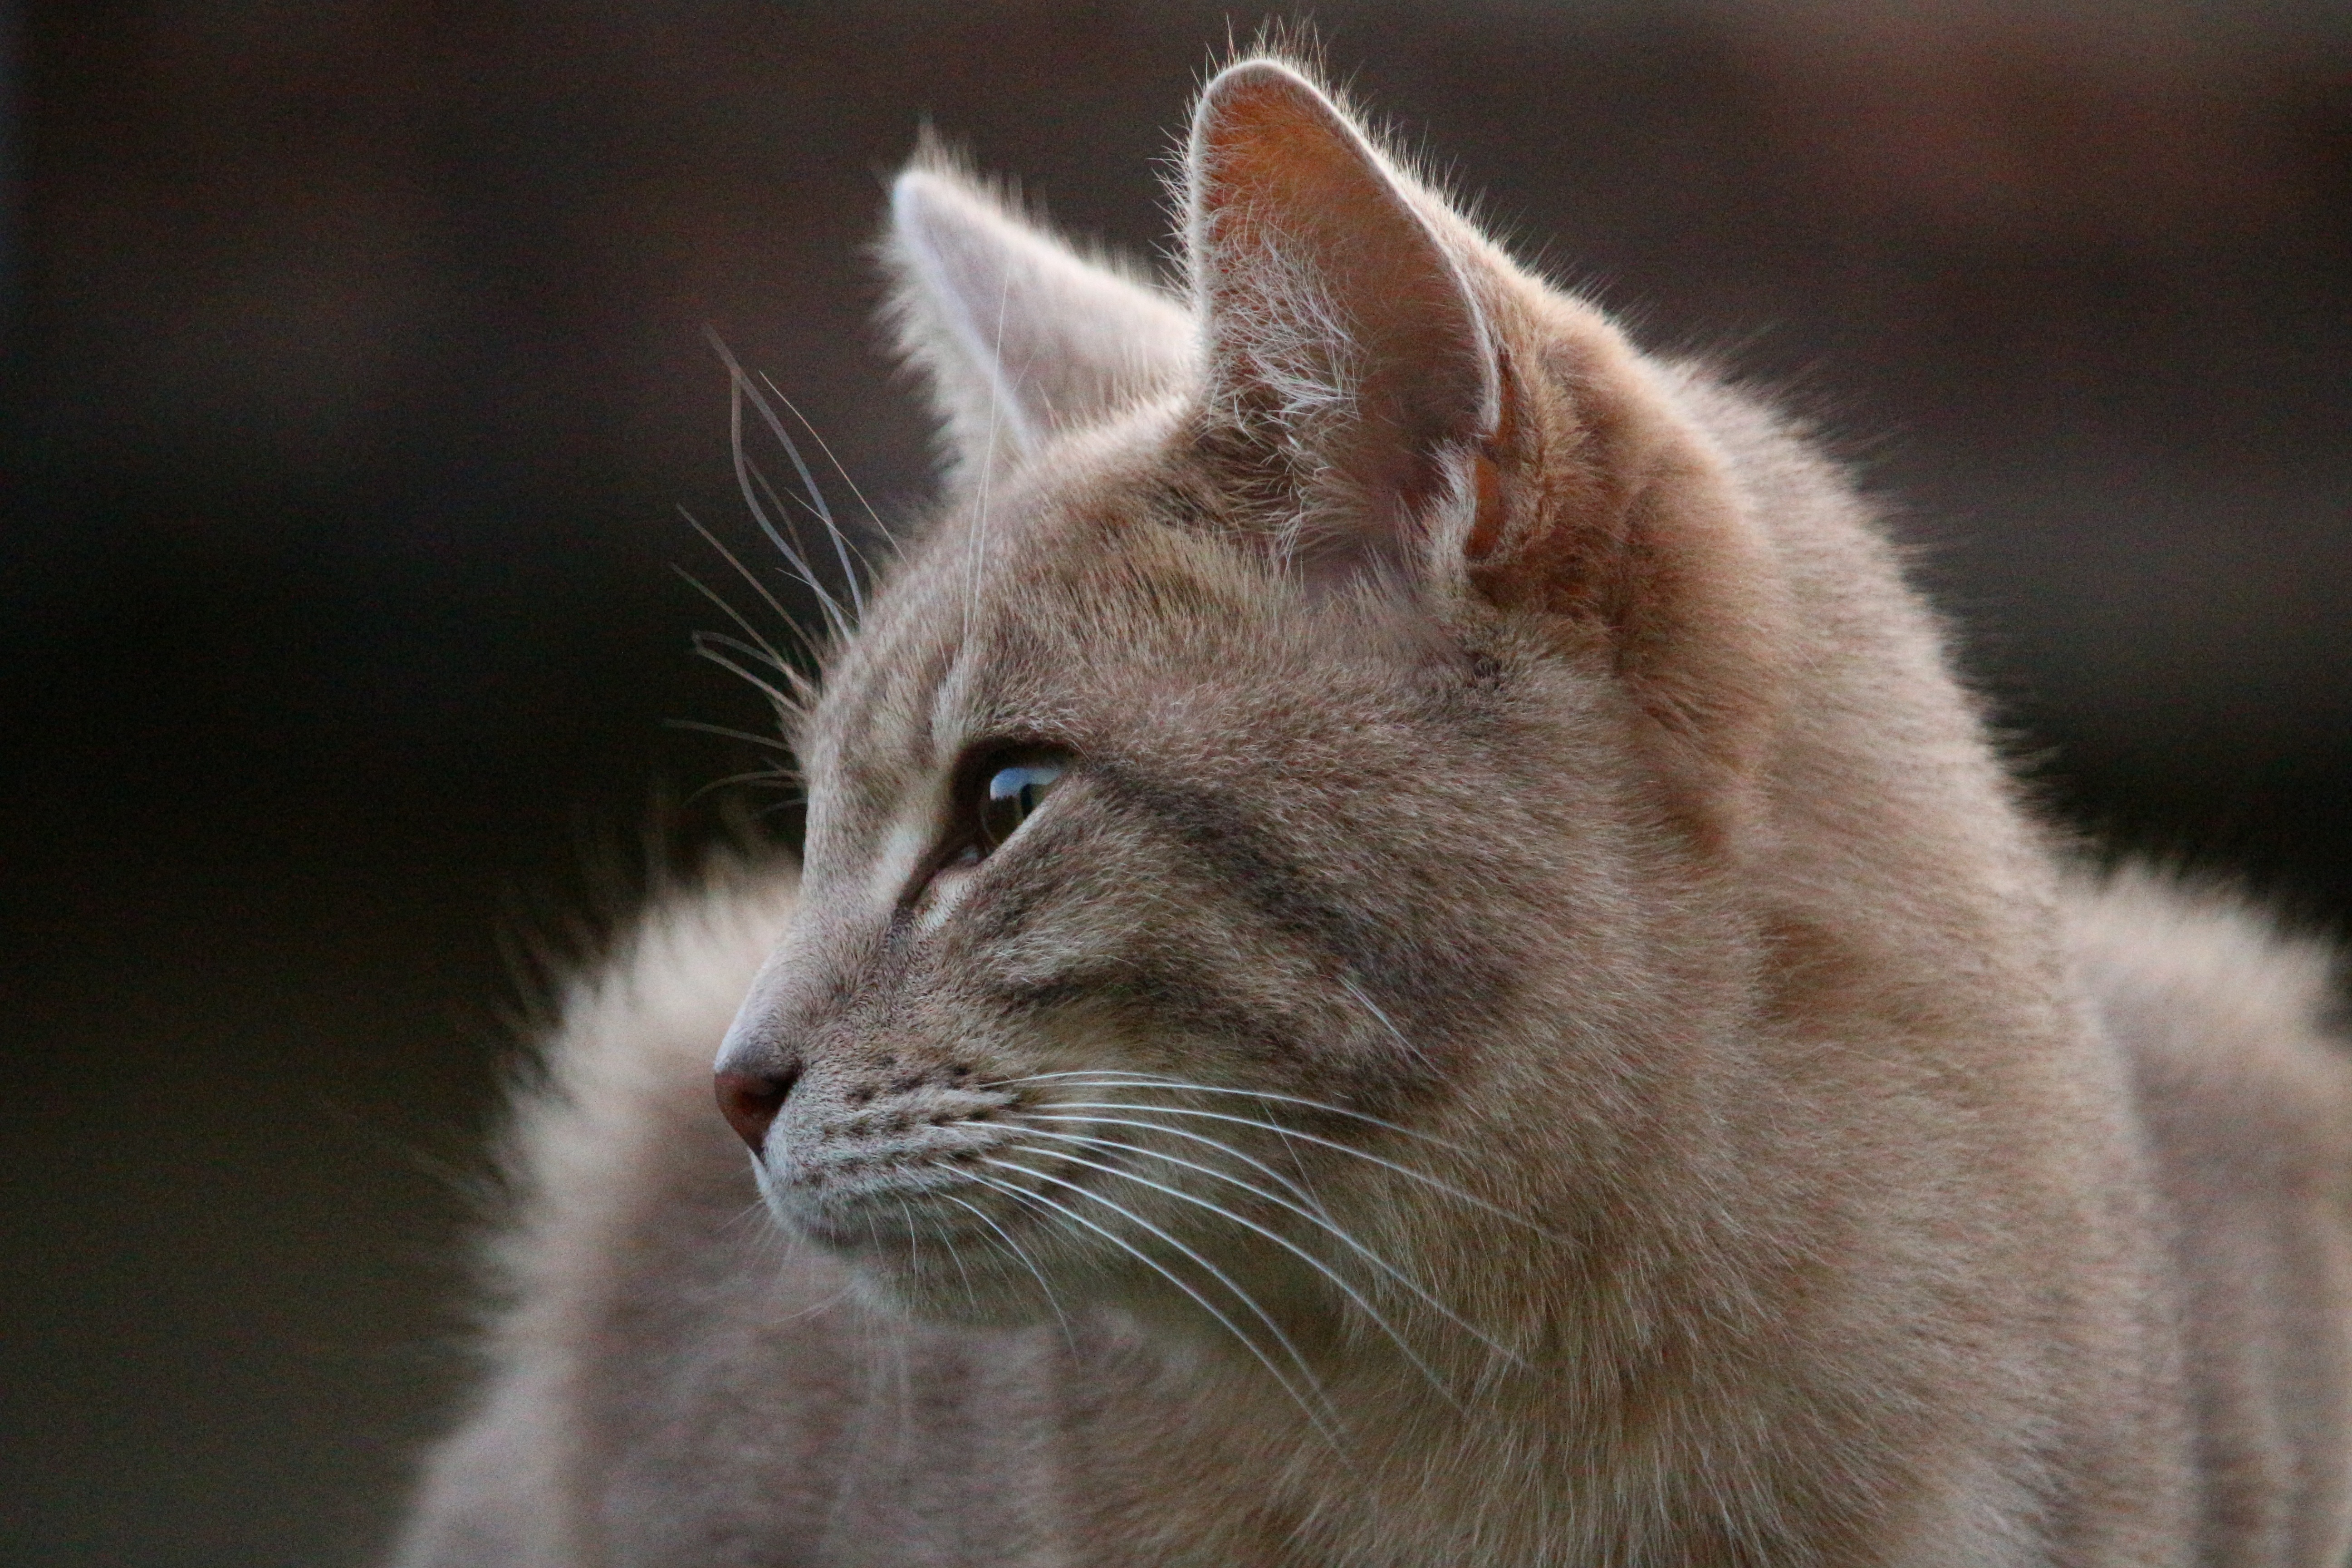
fur, fluffy, kitten, cat, mammal, fauna, close up, nose, whiskers, snout, vertebrate, mieze, breed cat, mackerel, tiger cat, wild cat, small to medium sized cats, cat like mammal, carnivoran, nebelung, domestic short haired cat